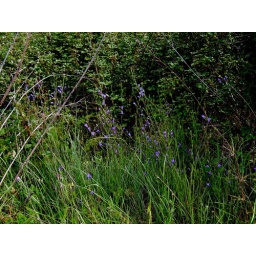
unknown blue flowers near Ilha do Rosario